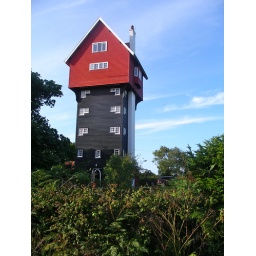
The house in the clouds Thorpeness